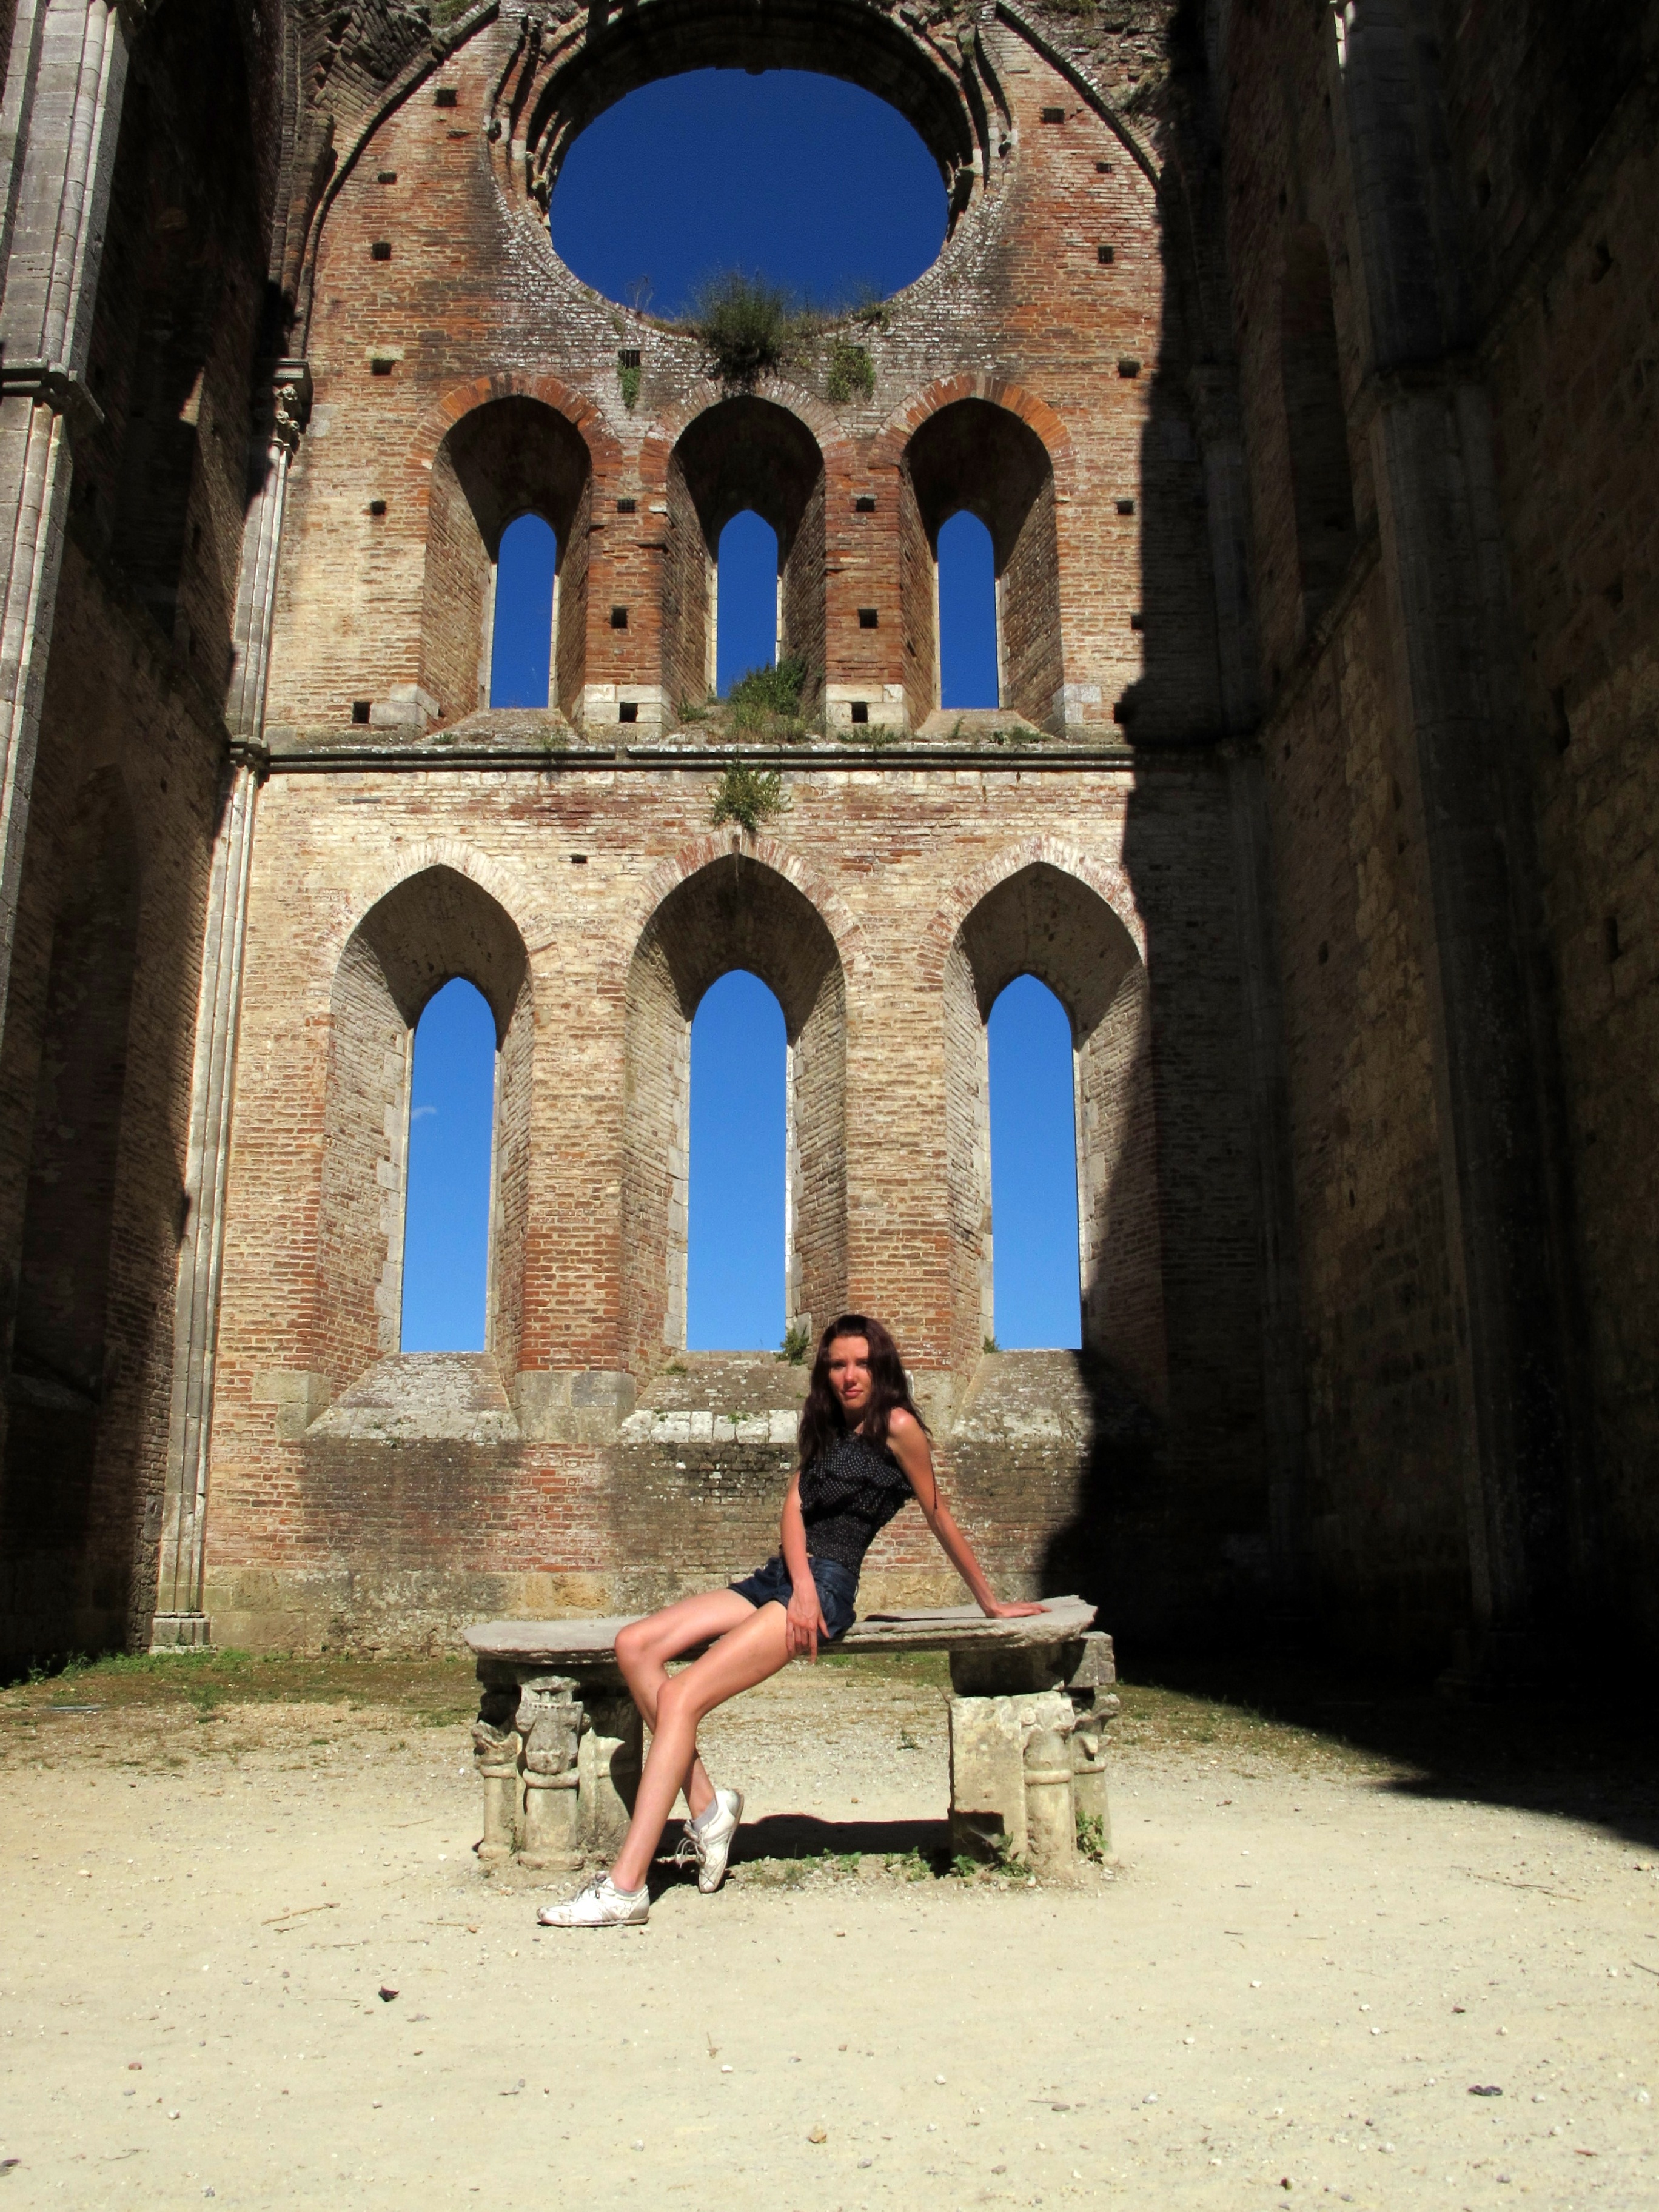
architecture, girl, arch, religion, tuscany, cathedral, temple, monastery, middle ages, an abandoned, ancient history